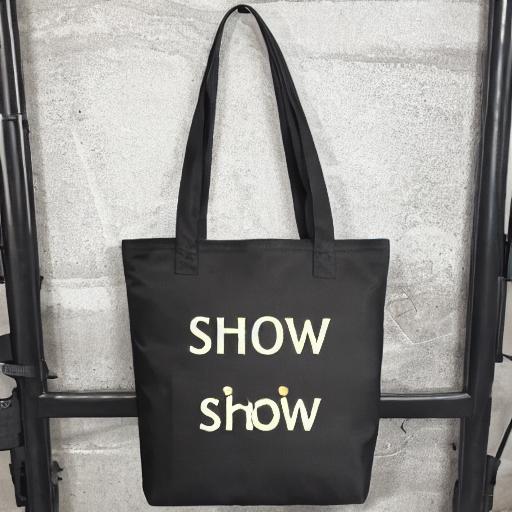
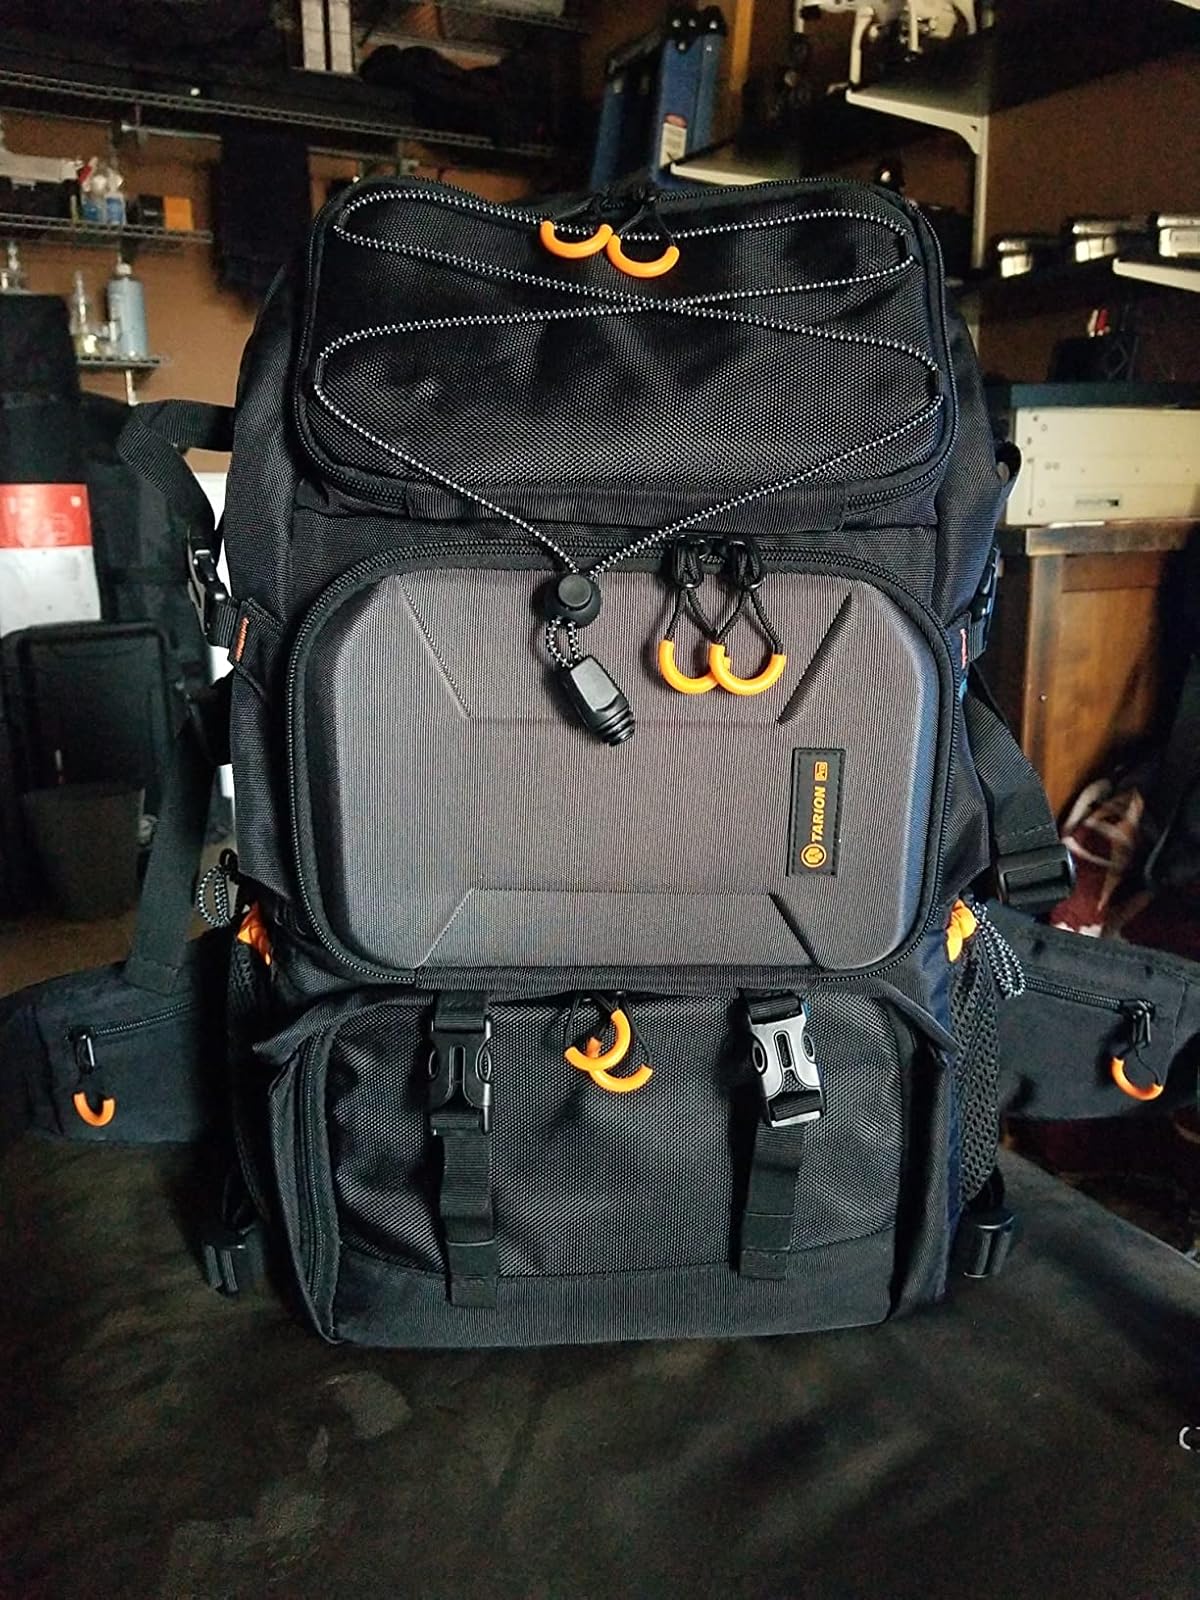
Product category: bag
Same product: no